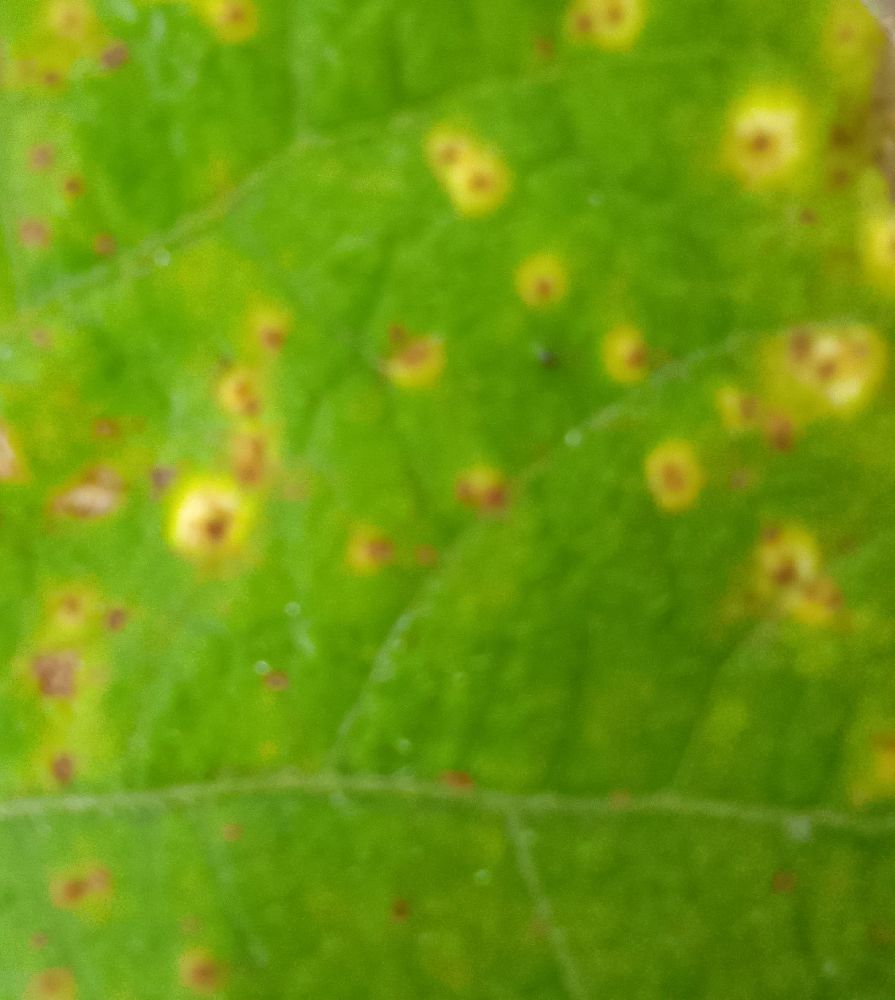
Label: rust